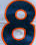
Number: 8